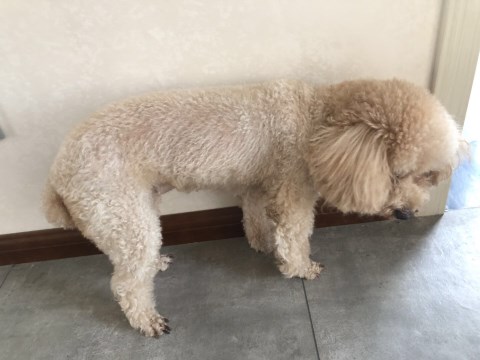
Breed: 2925-n000114-toy_poodle